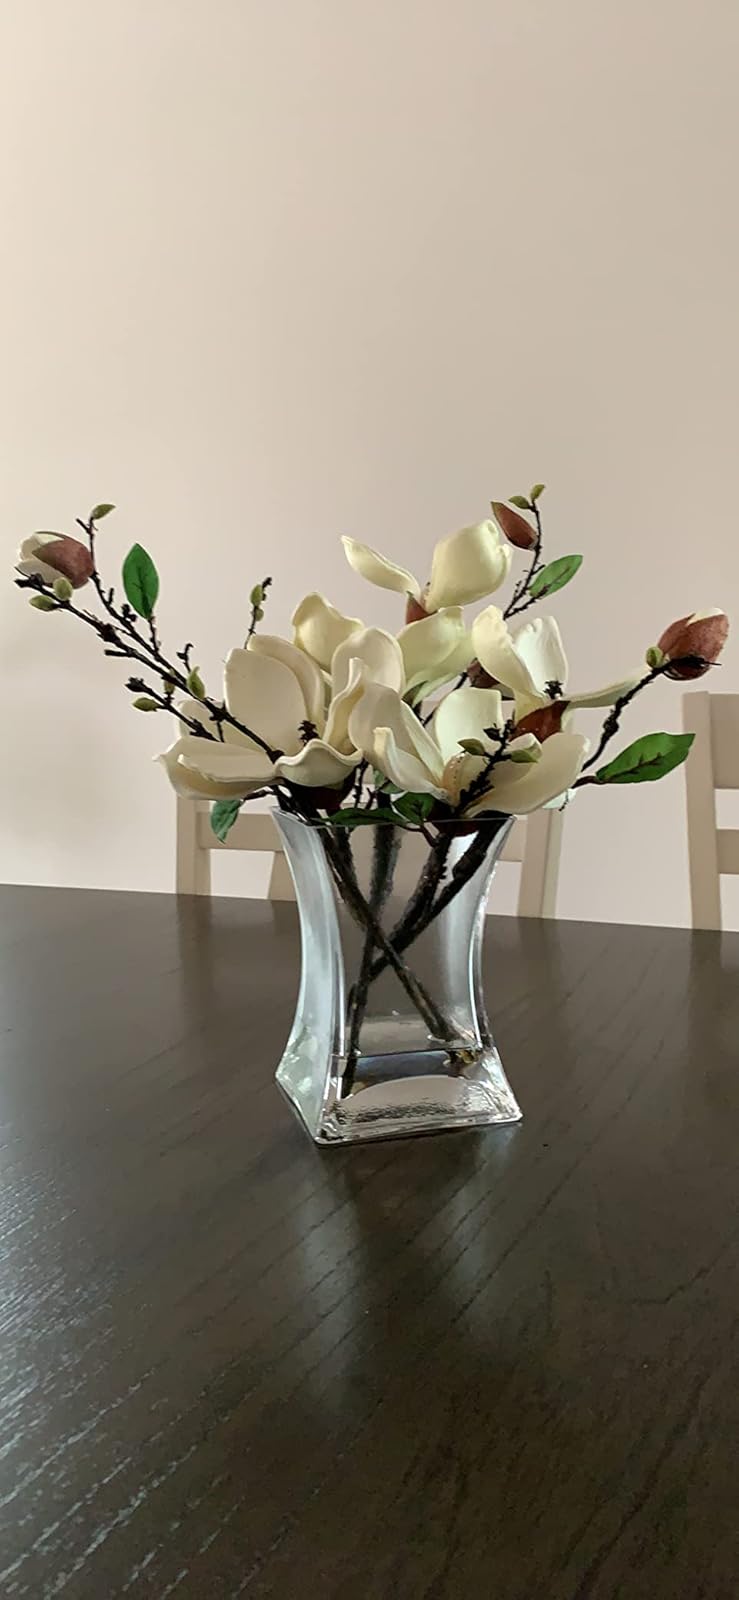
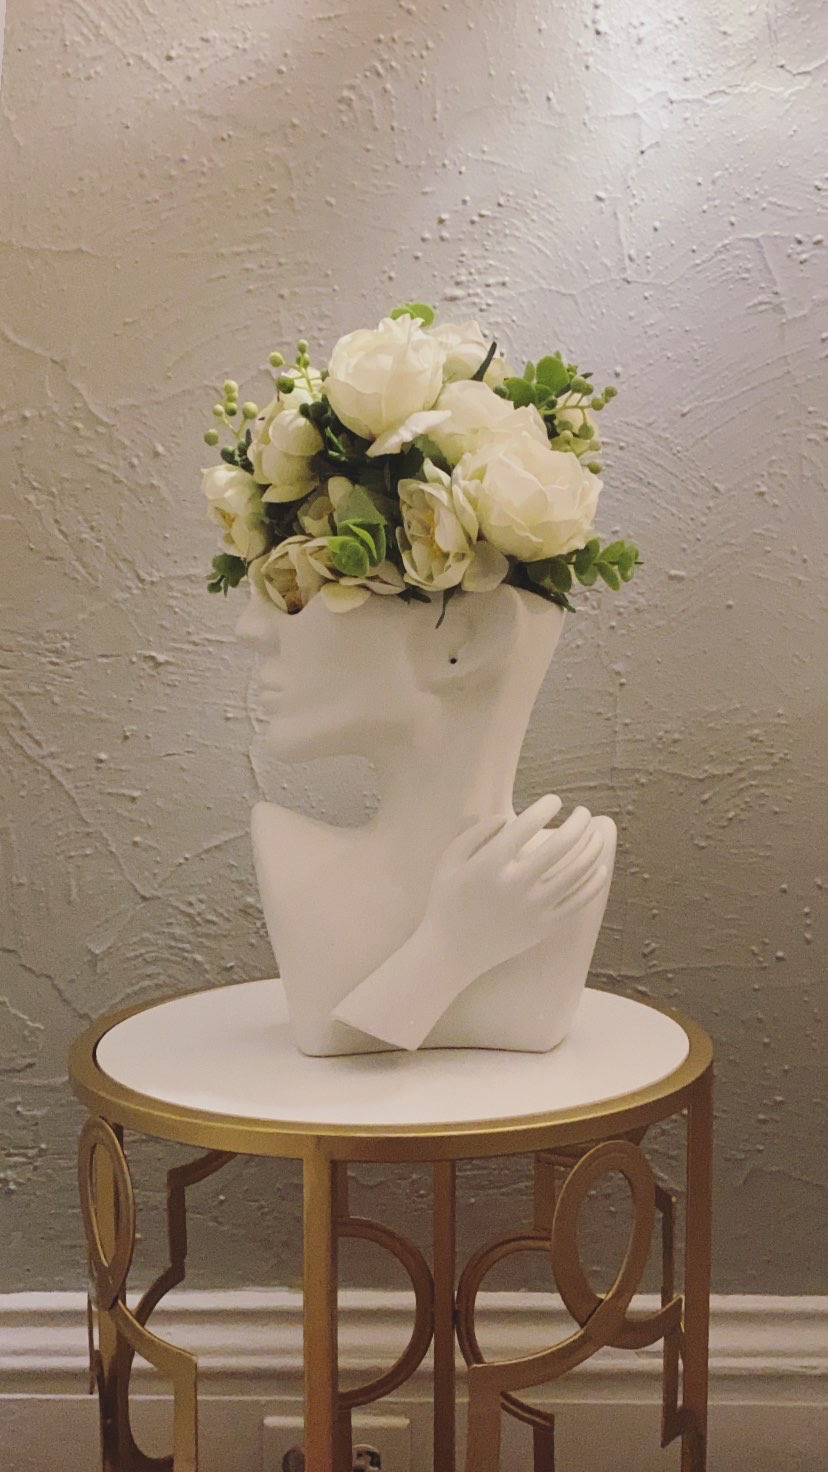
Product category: vase
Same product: no